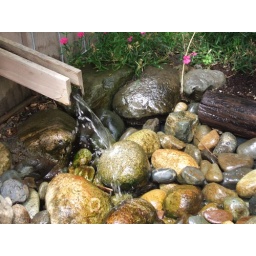
Seen in the butterfly house at Woodland Park Zoo in Seattle.